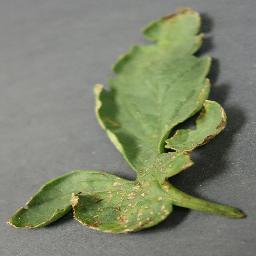
Label: Tomato___Bacterial_spot